Electronics in rock music

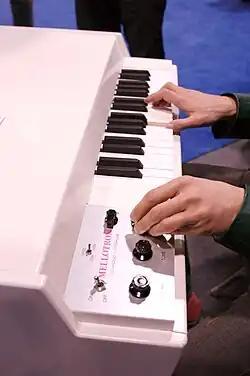
A Mellotron, an early form of music sampler, used extensively in the late 1960s and early 1970s

The use of electronic music technology in rock music coincided with the practical availability of electronic musical instruments and the genre's emergence as a distinct style. Rock music has been highly dependent on technological developments, particularly the invention and refinement of the synthesizer, the development of the MIDI digital format and computer technology.